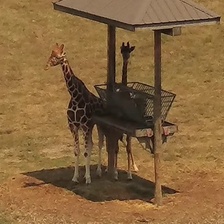
Pose orientation: front-left